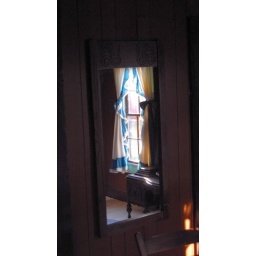
Master Bedroom window reflected in wall mirror